Agus Subekti

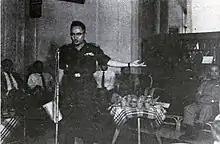
Coordinating Secretary for West Irian Affairs Sutjipto introducing Agus Subekti (right) as the new vice governor.

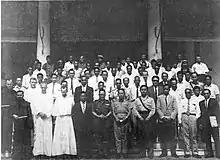
Agus Subekti (1st row, 6th from left) in a group photo with West Irian priests and bureaucrats.

Subekti received his first and only political appointment when he briefly became the Vice Governor of West Irian. He was appointed on 1 February 1964, replacing Pamoedji, who was also a naval officer. Aside from his office as vice governor, Subekti also held other offices, such as the First Deputy Speaker of the Regional People's Representative Council of West Irian and the Chairman of the "Caturtunggal" of West Irian. During his tenure, Subekti proposed to construct a naval school in Yos Sudarso Bay.